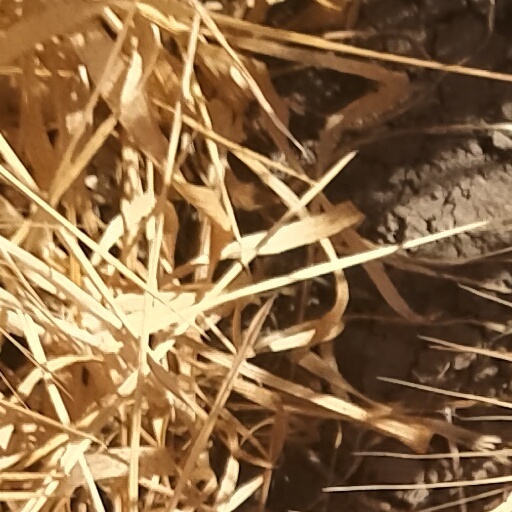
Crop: wheat